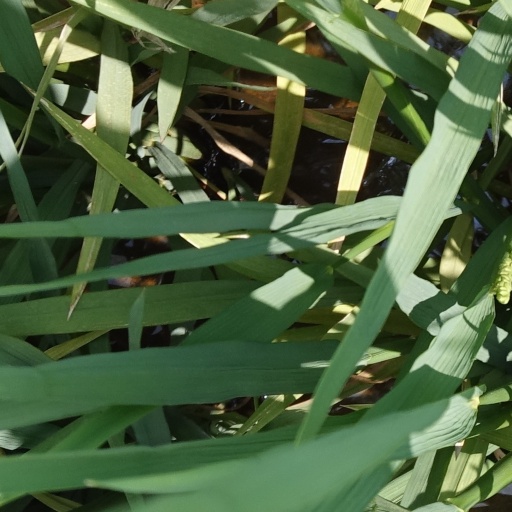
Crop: rice